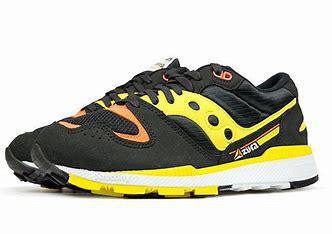
Brand: Saucony
Model: Azura